Basil Wrigley Wilson

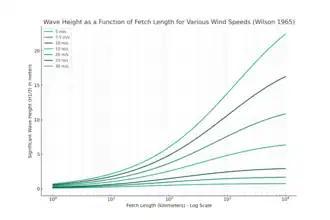

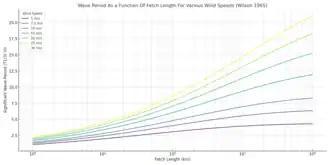

Goda adapted Wilson's formula with a simple equation which is first used to calculate the minimum fetch ("F"):